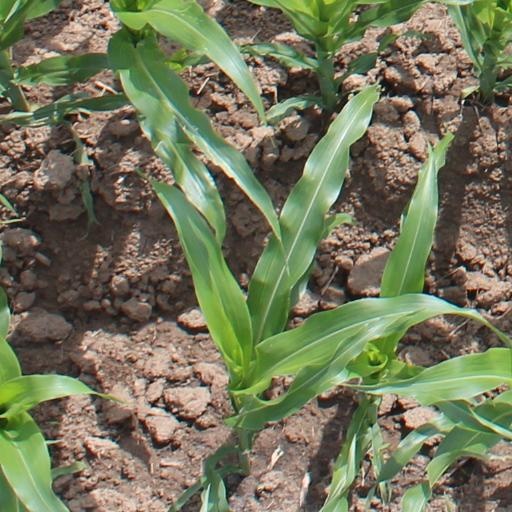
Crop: maize; corn